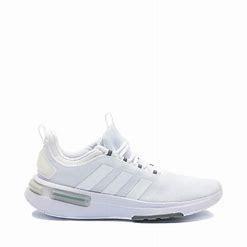
Brand: Adidas
Model: Racer TR23